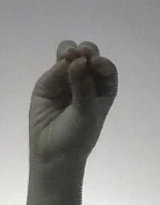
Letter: ha